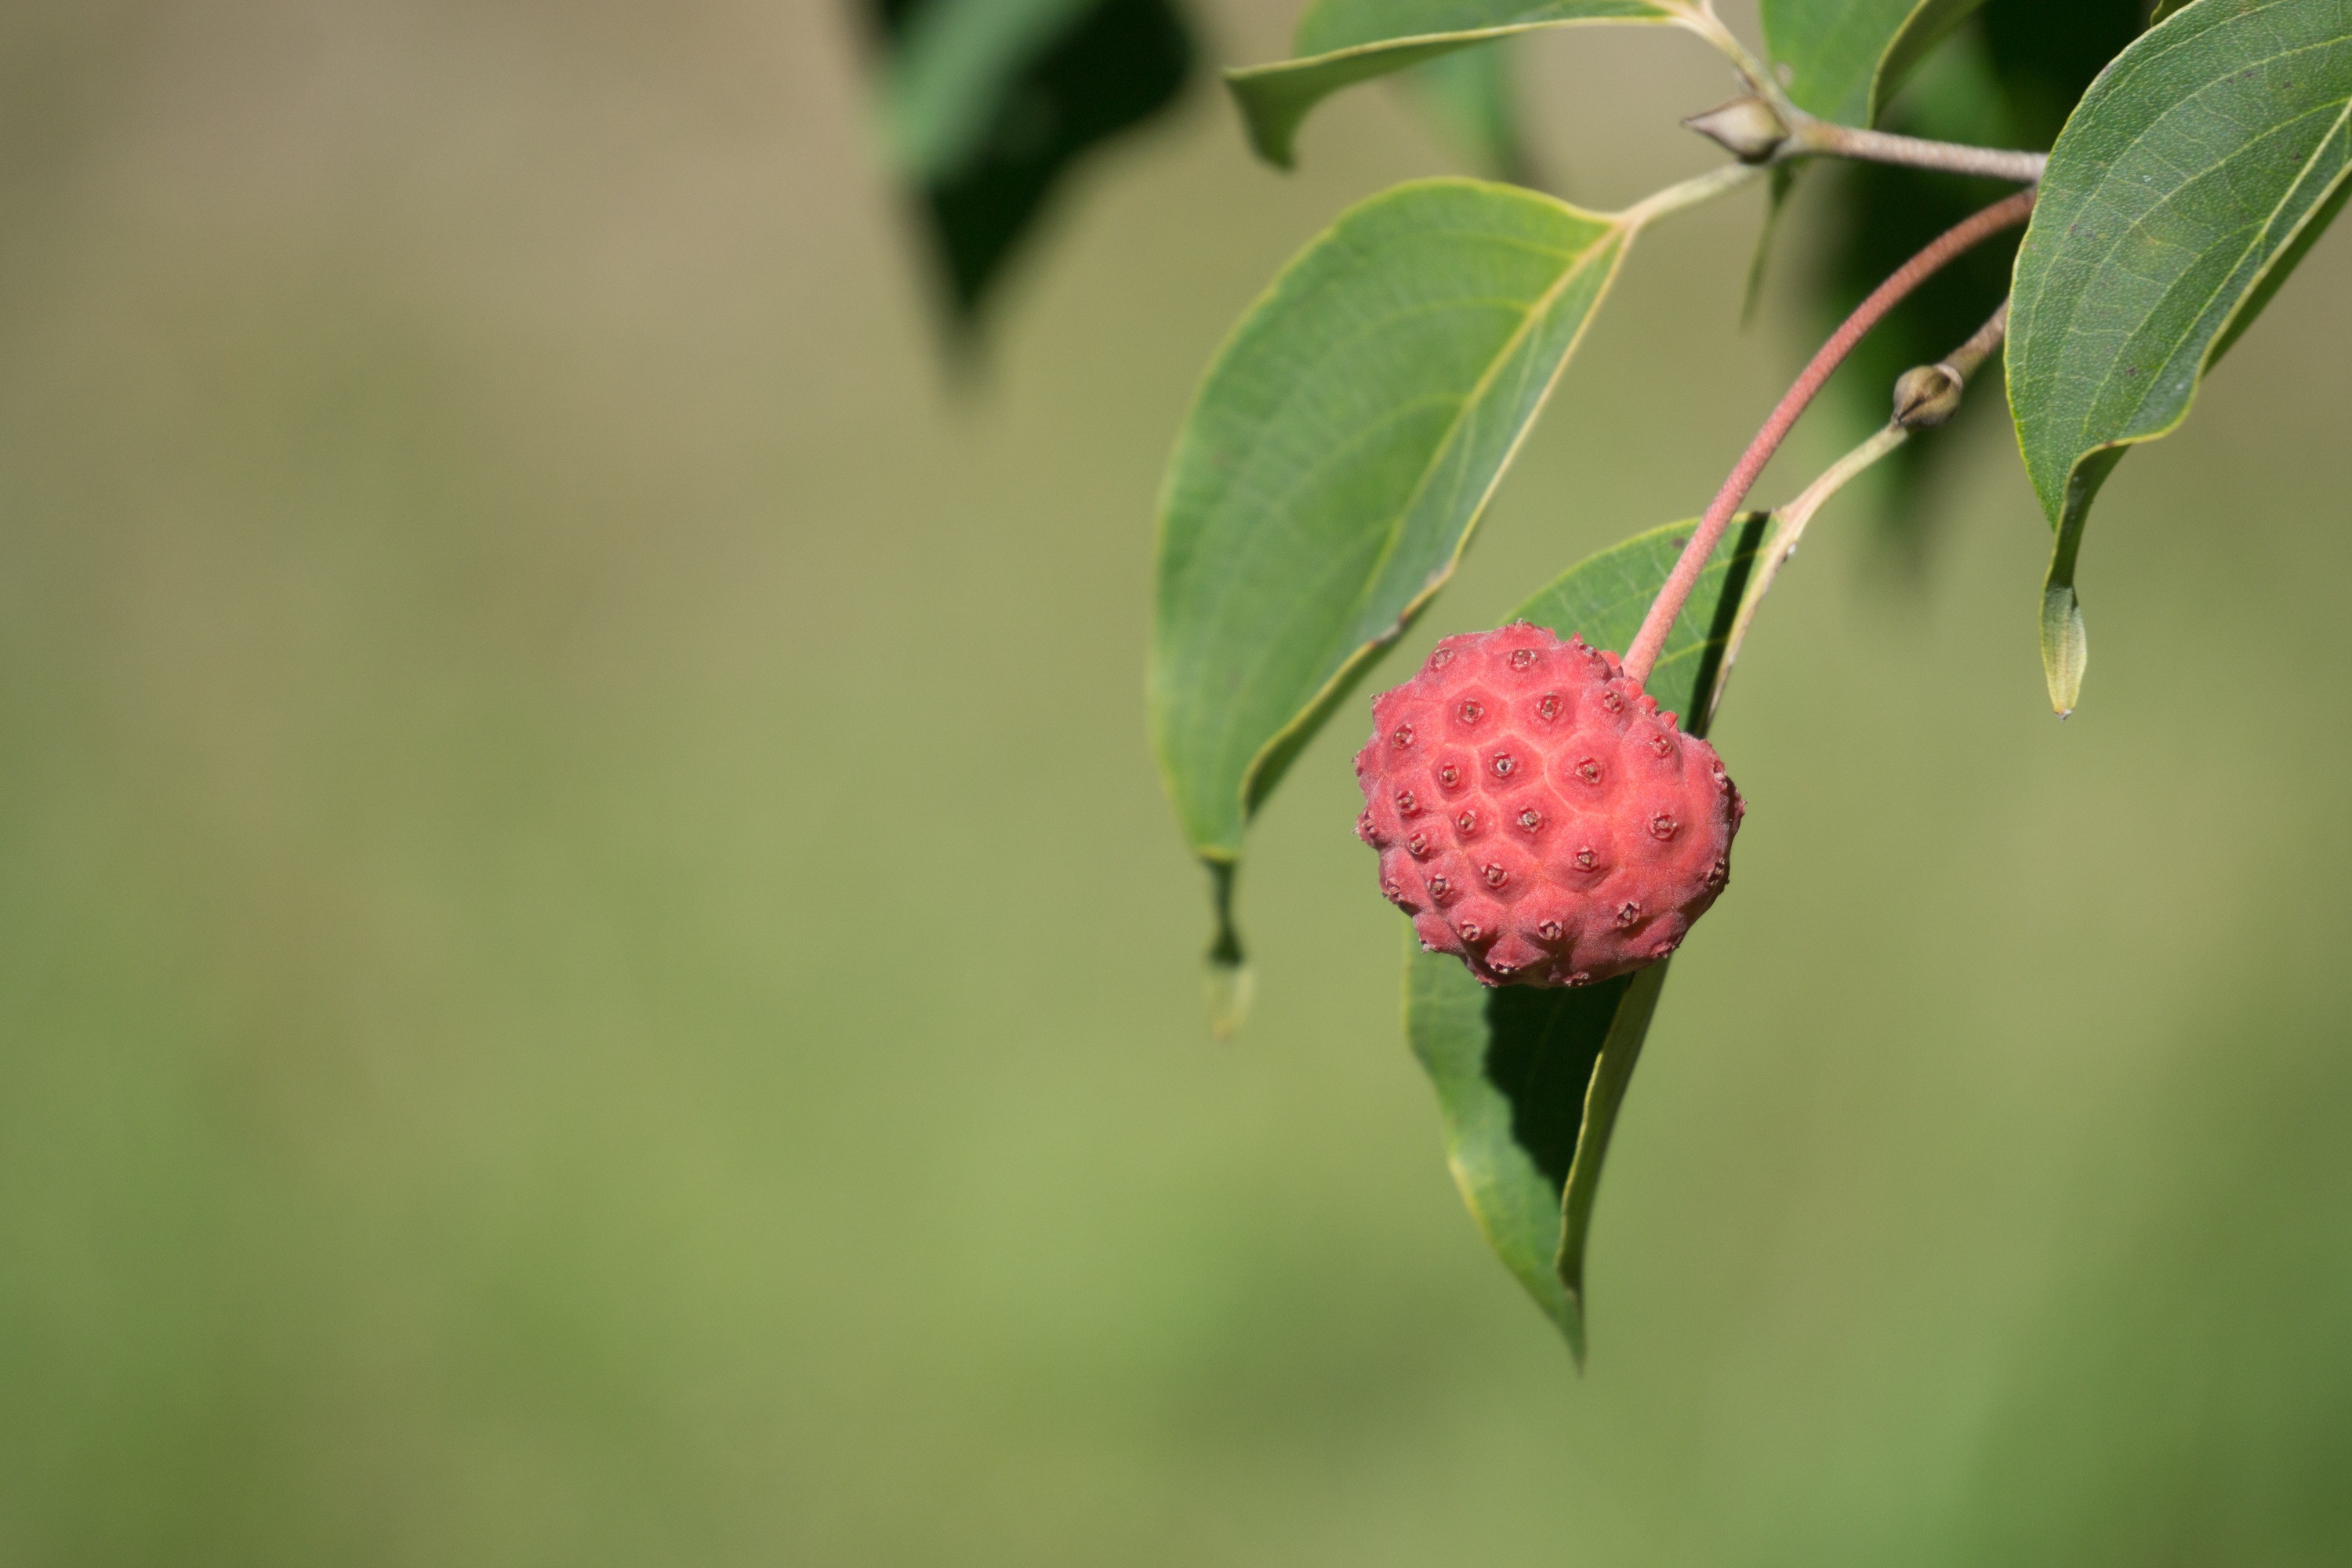
tree, branch, blossom, plant, fruit, leaf, seed, flower, food, green, red, produce, botany, pod, flora, close up, dogwood, bud, macro photography, flowering plant, berrie, plant stem, land plant